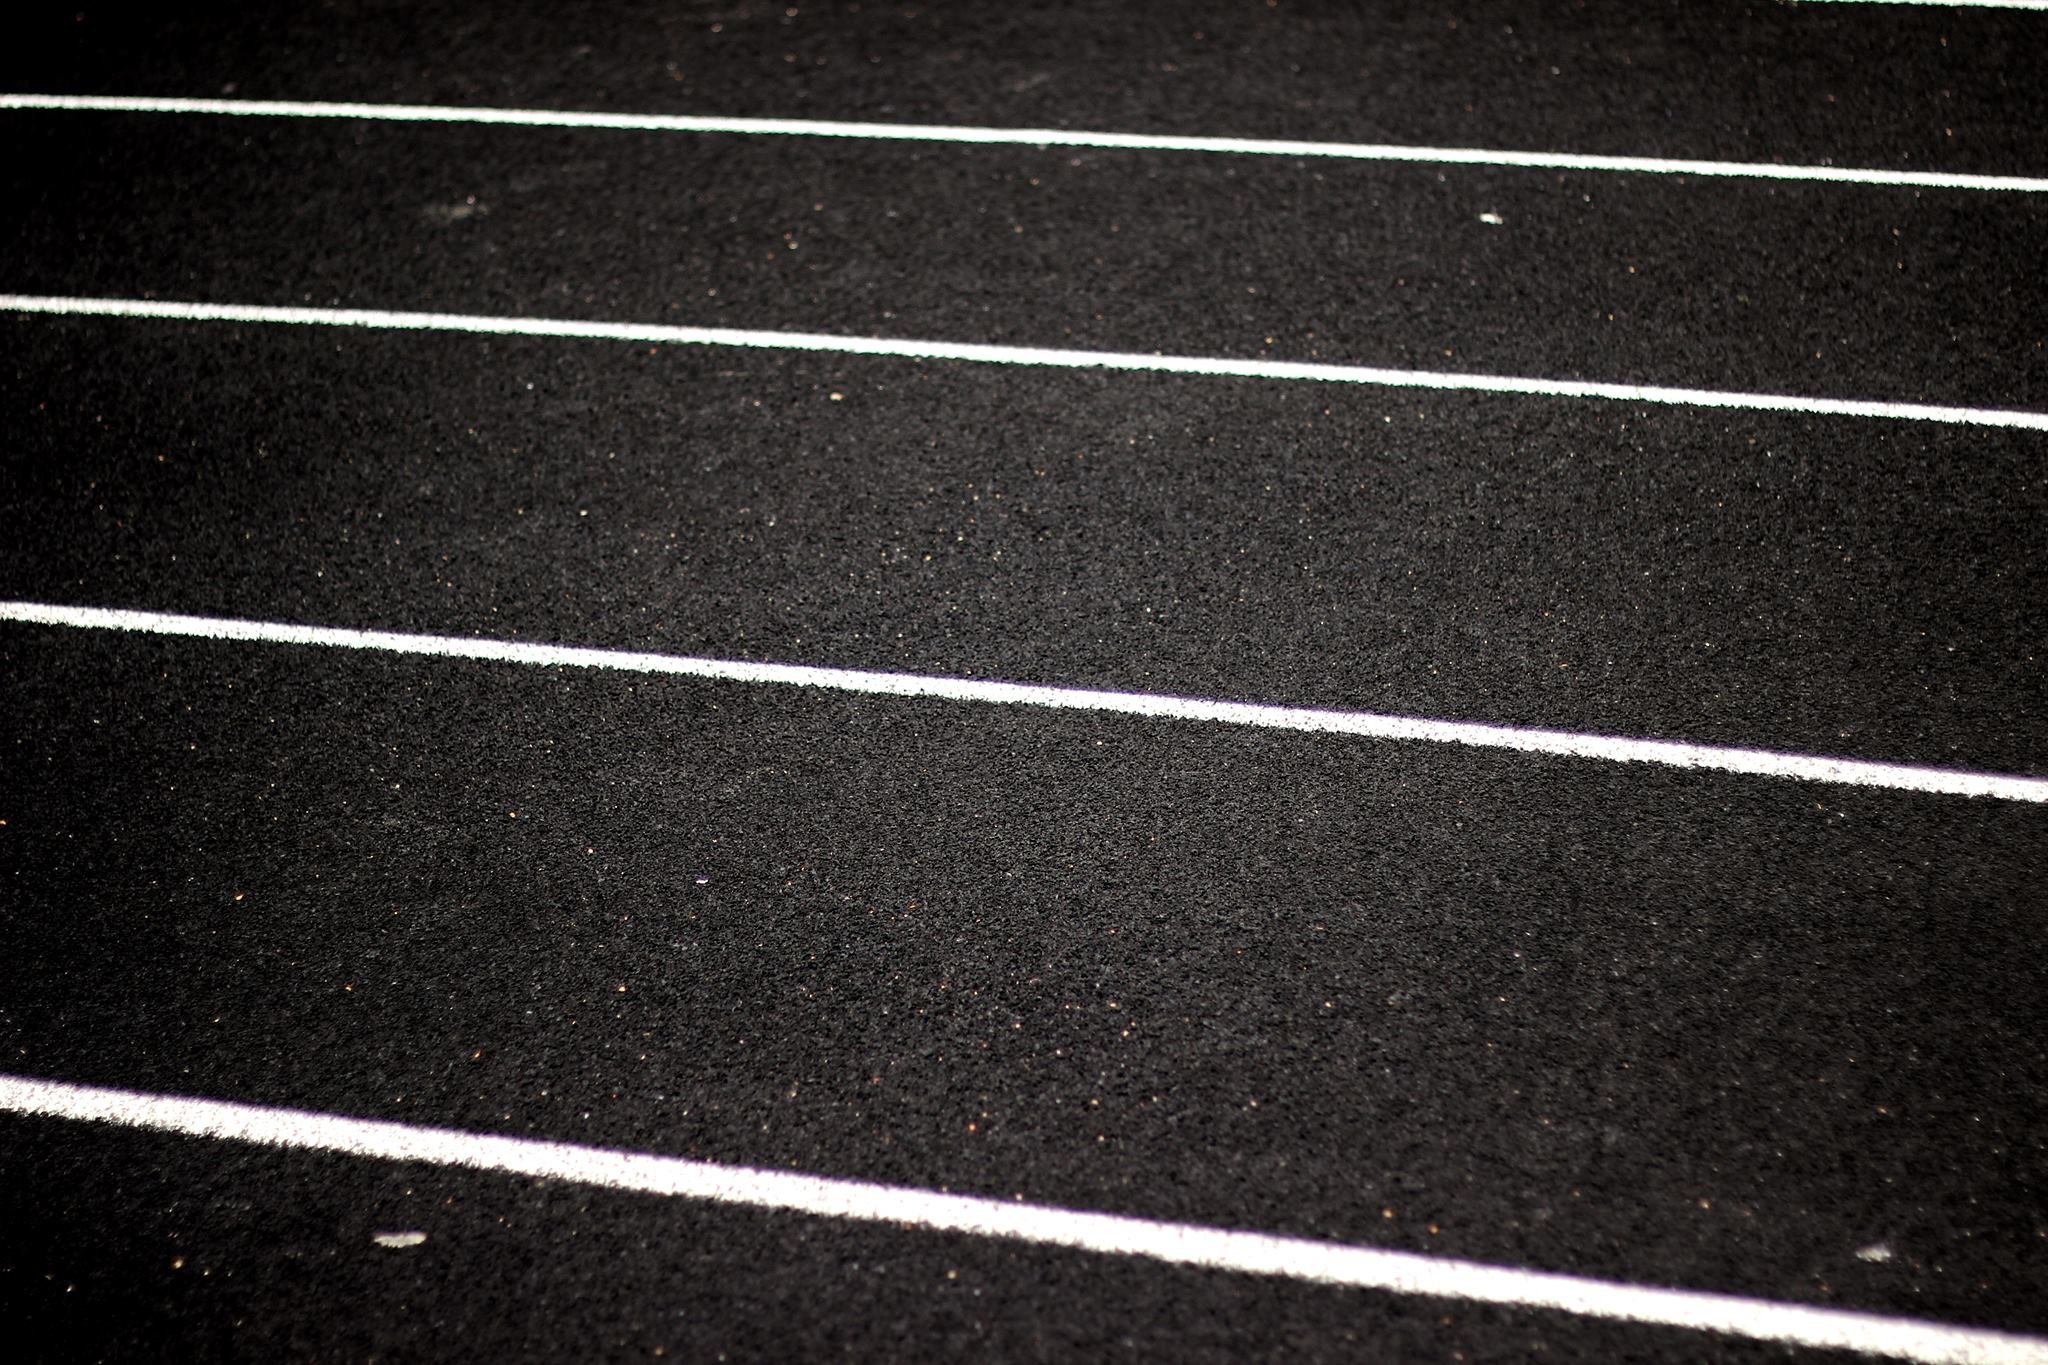
light, track, white, sport, floor, running, line, black, race, shape, flooring